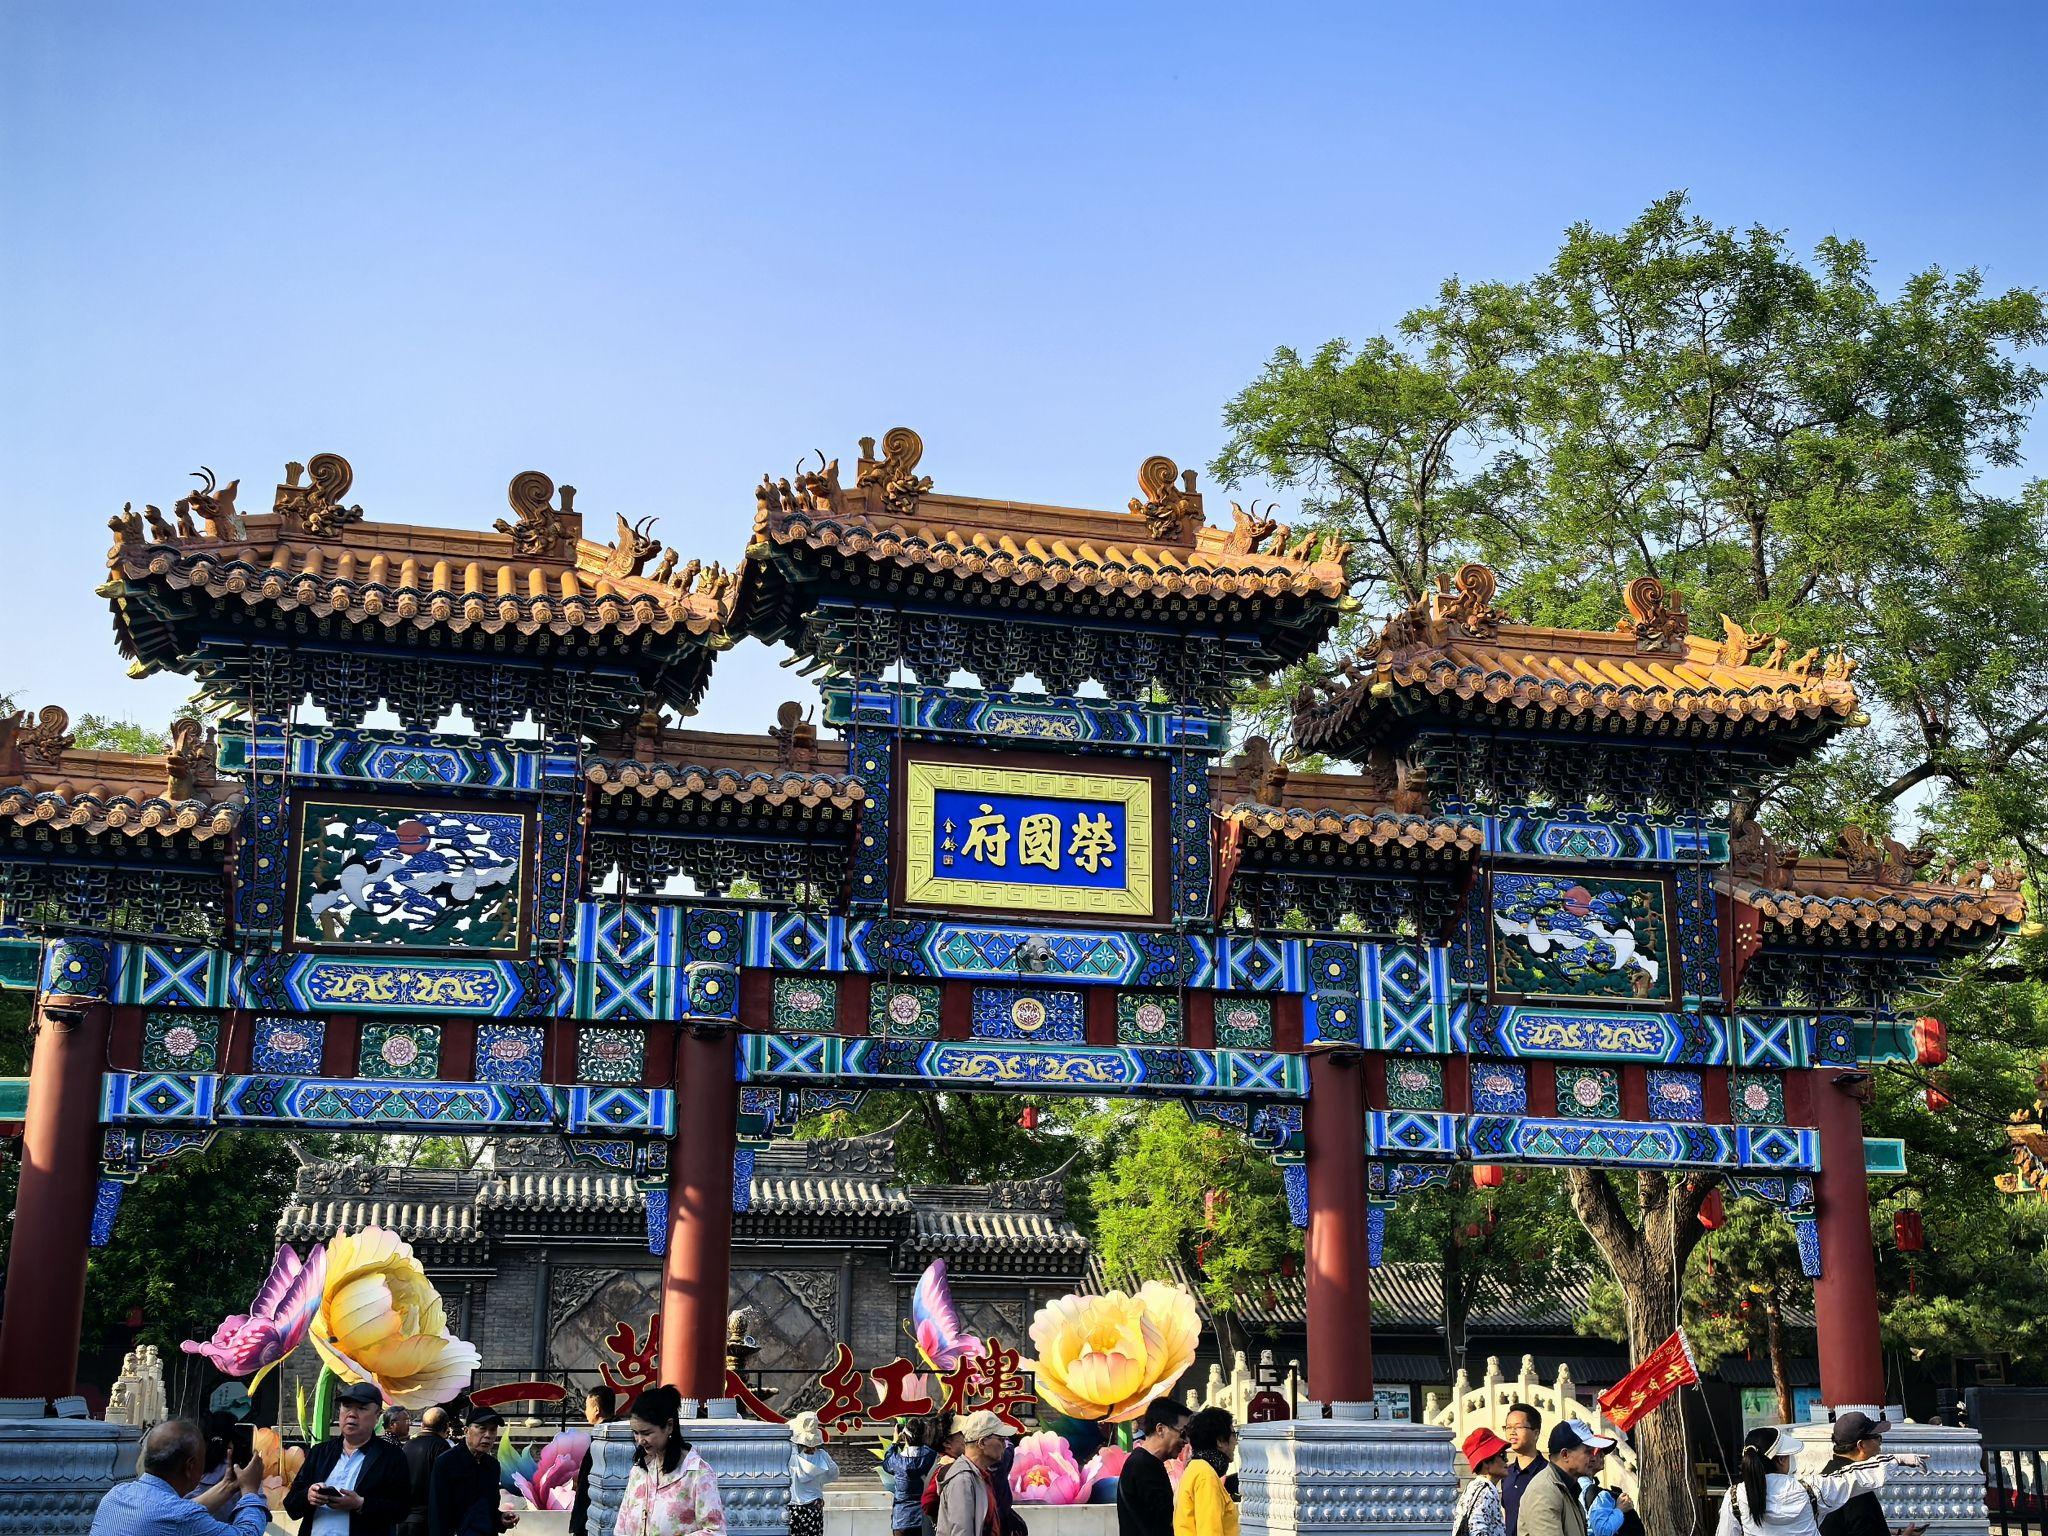
地标名称：荣国府
所在城市：石家庄市·正定县